New Forest coven

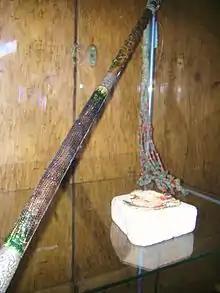
A ritual scourge owned by the New Forest coven which Gardner subsequently inherited.

The New Forest coven was an alleged group of pagan witches who met around the area of the New Forest in Southern England during the early 20th century. According to his own claims, in September 1939, a British occultist named Gerald Gardner was initiated into the coven and subsequently used its beliefs and practices as a basis from which he formed the tradition of Gardnerian Wicca. Gardner described some of his experiences with the coven in his published books "Witchcraft Today" (1954) and "The Meaning of Witchcraft" (1959) although on the whole revealed little about it, saying he was respecting the privacy of its members. Meanwhile, another occultist, Louis Wilkinson, corroborated Gardner's claims by revealing in an interview with the writer Francis X. King that he too had encountered the coven and expanded on some of the information that Gardner had provided about them. According to Gardner, the faith they followed was the Witch-Cult, a supposed pagan religion that had survived in secret after the Christianization of Europe. This was in keeping with the now-discredited theories of Margaret Murray and her supporters.